Strange Suspense Stories

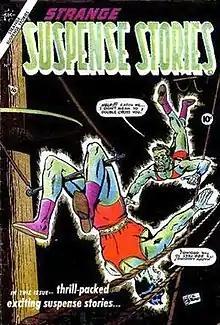
Cover of "Strange Suspense Stories" #16 (Jan./Feb. 1954), the first issue of the title published by Charlton Comics. Cover art by Dick Giordano.

Strange Suspense Stories is a comic book that was published in two volumes by Fawcett Comics and Charlton Comics in the 1950s and 1960s. Starting out as a horror/suspense title, the first volume gradually moved toward eerie fantasy and weird science fiction, before ending as a vehicle for the superhero Captain Atom. The title's second volume was more in the horror/suspense vein. Altogether, 72 issues of "Strange Suspense Stories" were published.